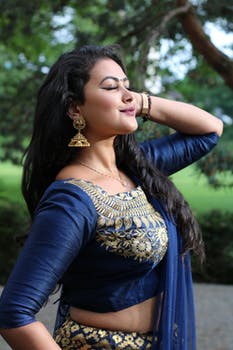
Label: No Watermark